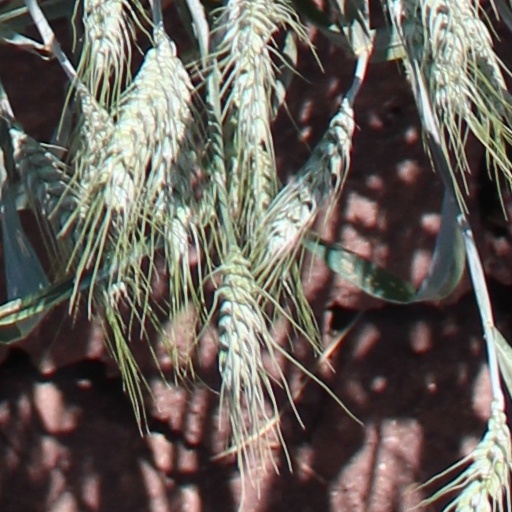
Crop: wheat